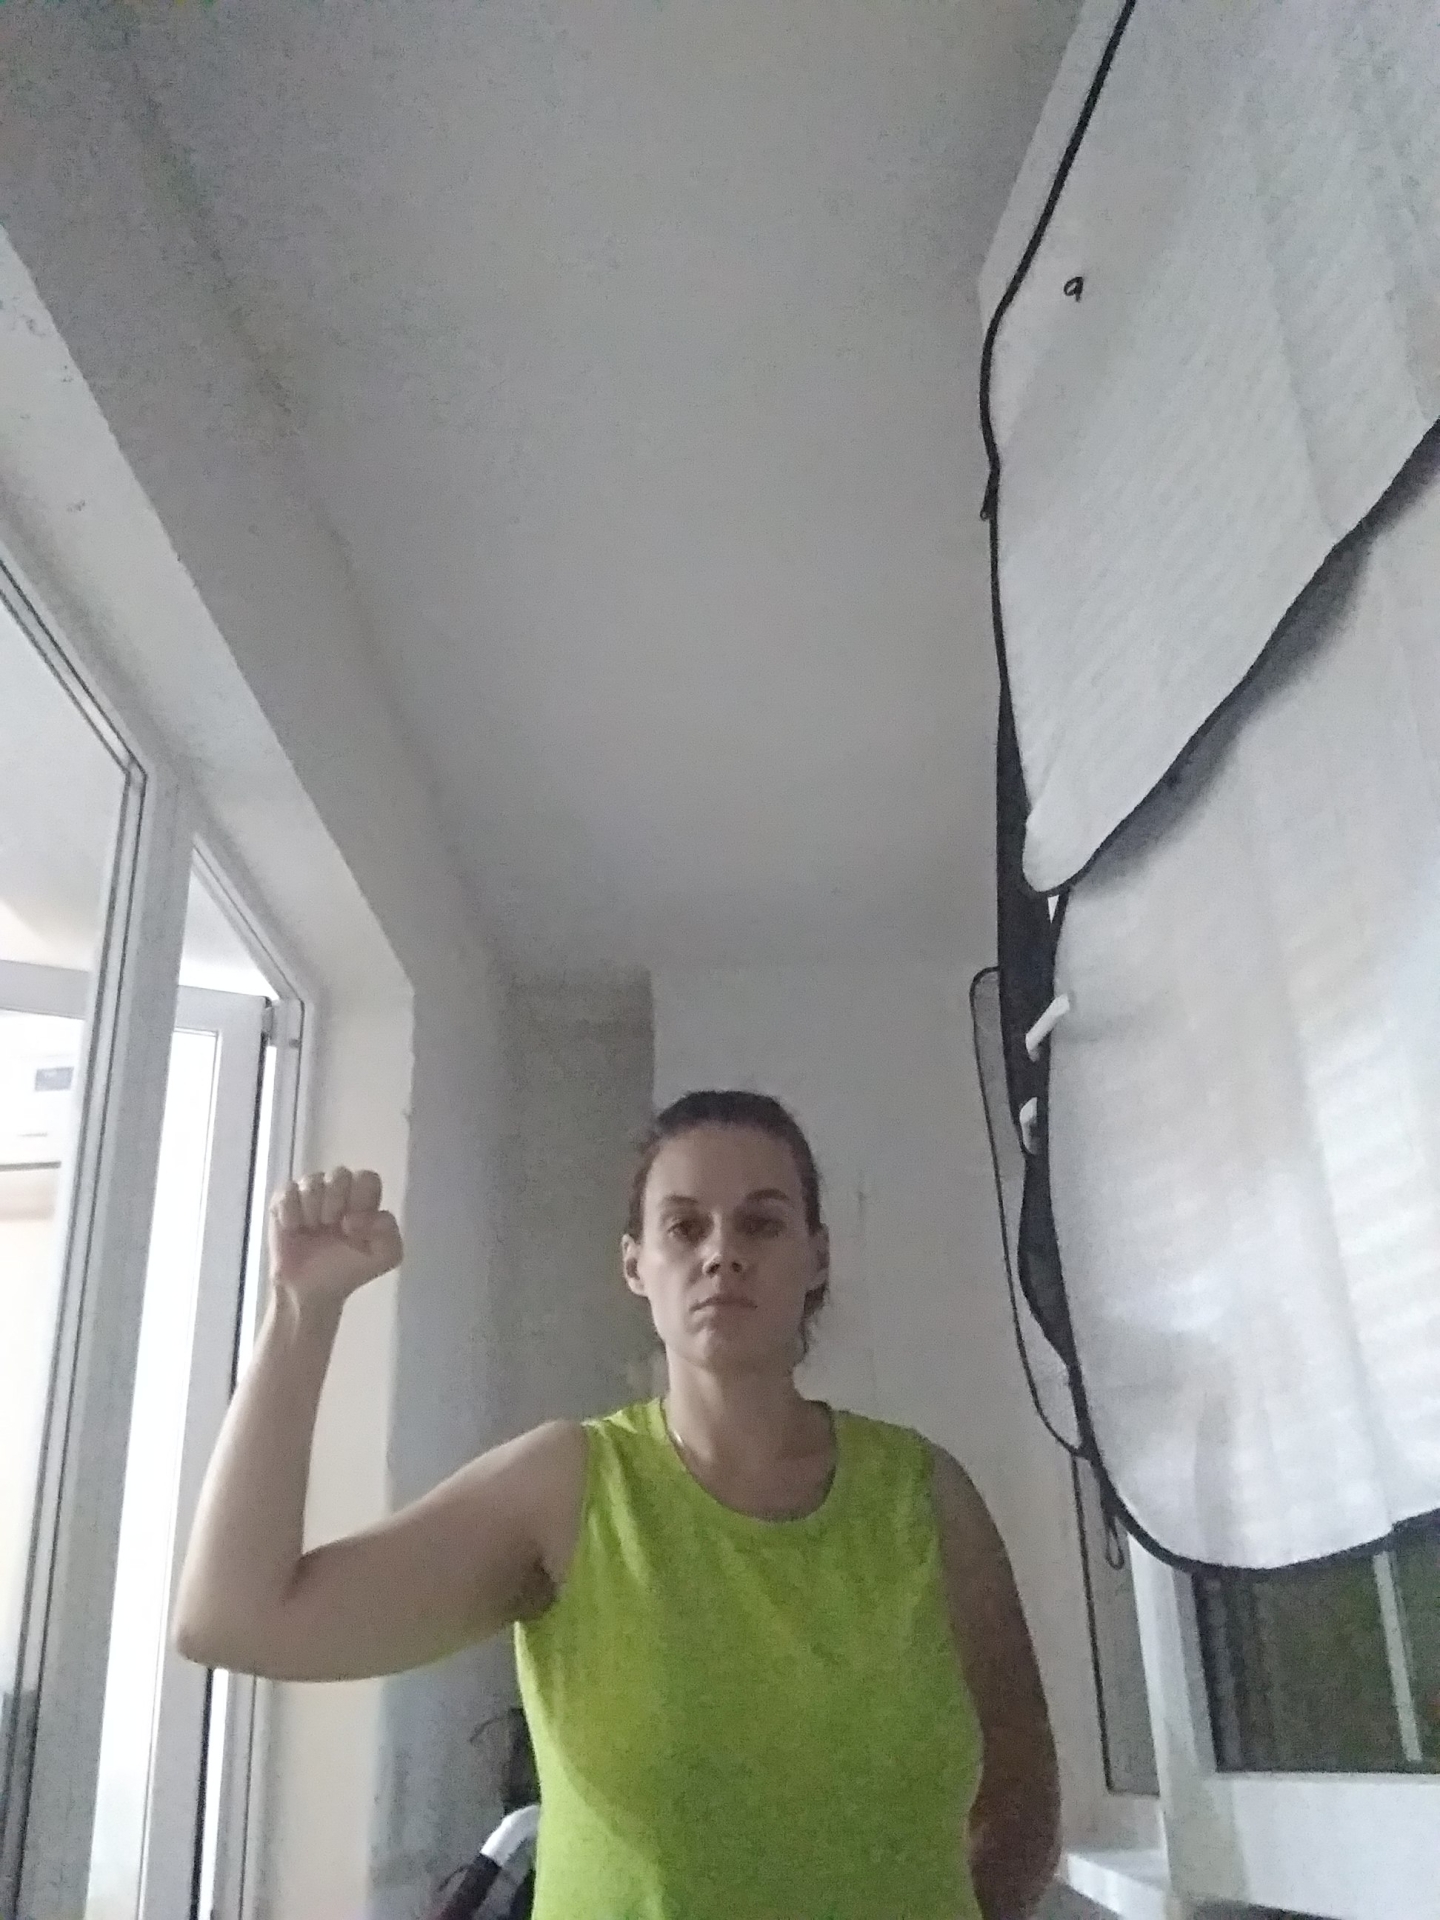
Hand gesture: fist